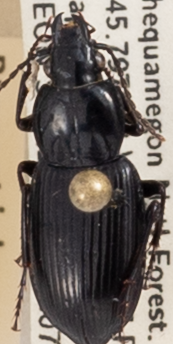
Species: Pterostichus mutus
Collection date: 2021-07-27
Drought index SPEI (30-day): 0.312
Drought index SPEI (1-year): -0.128
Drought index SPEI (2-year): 1.13